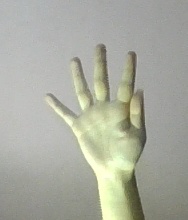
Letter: sheen